Small plates

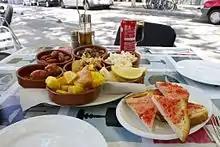
Tapas served in Barcelona, Spain

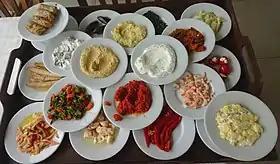
Meze on display in Adalar, Turkey

Small plates is a manner of dining that became popular in US food service after 2000. "Small plates" may either refer to small dishes resembling appetizers which are ordered à la carte and often shared, such as tapas, or to the small courses served as part of a more formal meal.